Broke (book)

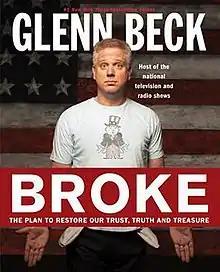

Broke: The Plan to Restore Our Trust, Truth, and Treasure (also known as Broke) is a book by Glenn Beck released in October 2010.